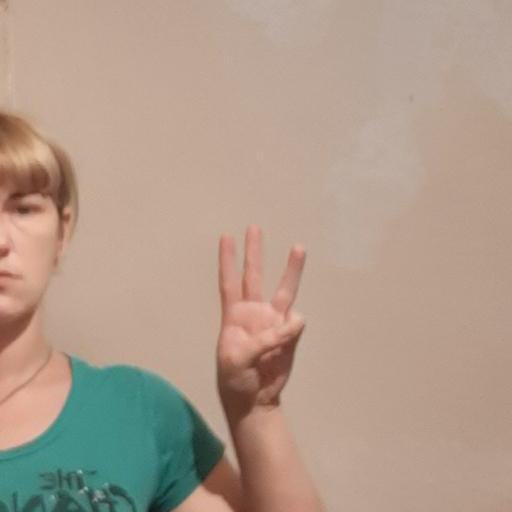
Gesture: three